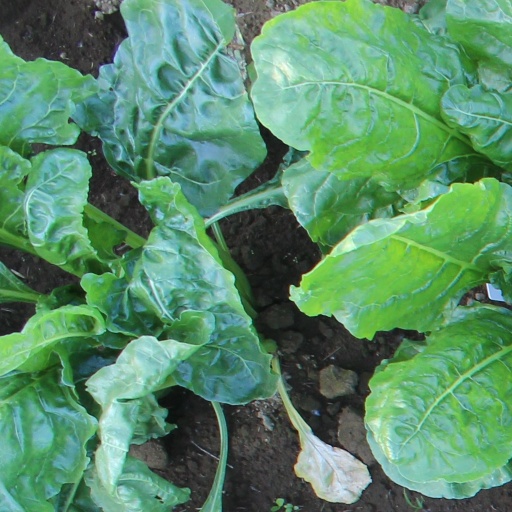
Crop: sugar beet